Postage stamps and postal history of Germany

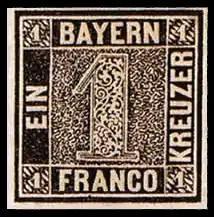
Bavaria Scott #1, the first German stamp, 1849

This is a survey of the postage stamps and postal history of Germany and philatelically related areas. The main modern providers of service were the Reichspost (1871–1945), the Deutsche Post under Allied control (1945–1949), the Deutsche Post of the GDR (1949–1990), the Deutsche Bundespost (1949–1995), along with the Deutsche Bundespost Berlin (1949–1990), and are now the Deutsche Post AG (since 1995).